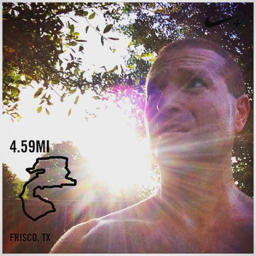
the strange ball of light so confused me on my run .